Northrop F-5

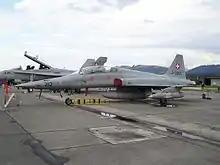
Swiss F-5F with Ericson Vista 5 radar jammer

Singapore is an important operator of the F-5E/F variant, first ordering the aircraft in 1976 during a massive expansion of the city-state's armed forces; delivery of this first batch of 18 F-5Es and three F-5Fs was completed by late February 1979, equipping the newly formed-up No. 144 "Black Kite" Squadron at Tengah Air Base. At the end of 1979, an order was placed for six more F-5Es, which were delivered by 1981. In 1982, an order for three more F-5Fs was placed, these were forward delivered in September 1983 to RAF Leuchars in Scotland where they were taken over by pilots of the Republic of Singapore Air Force (RSAF). In 1983, the type took over the duties of airborne interception from the Royal Australian Air Force's Mirage IIIOs detachment (rotated between No. 3 & No. 75 Squadron RAAF) stationed at "Tengah".